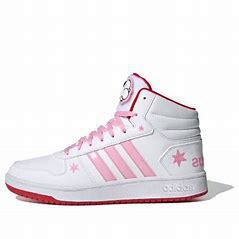
Brand: adidas
Model: neo Adidas NEO Hoops 2 Mid